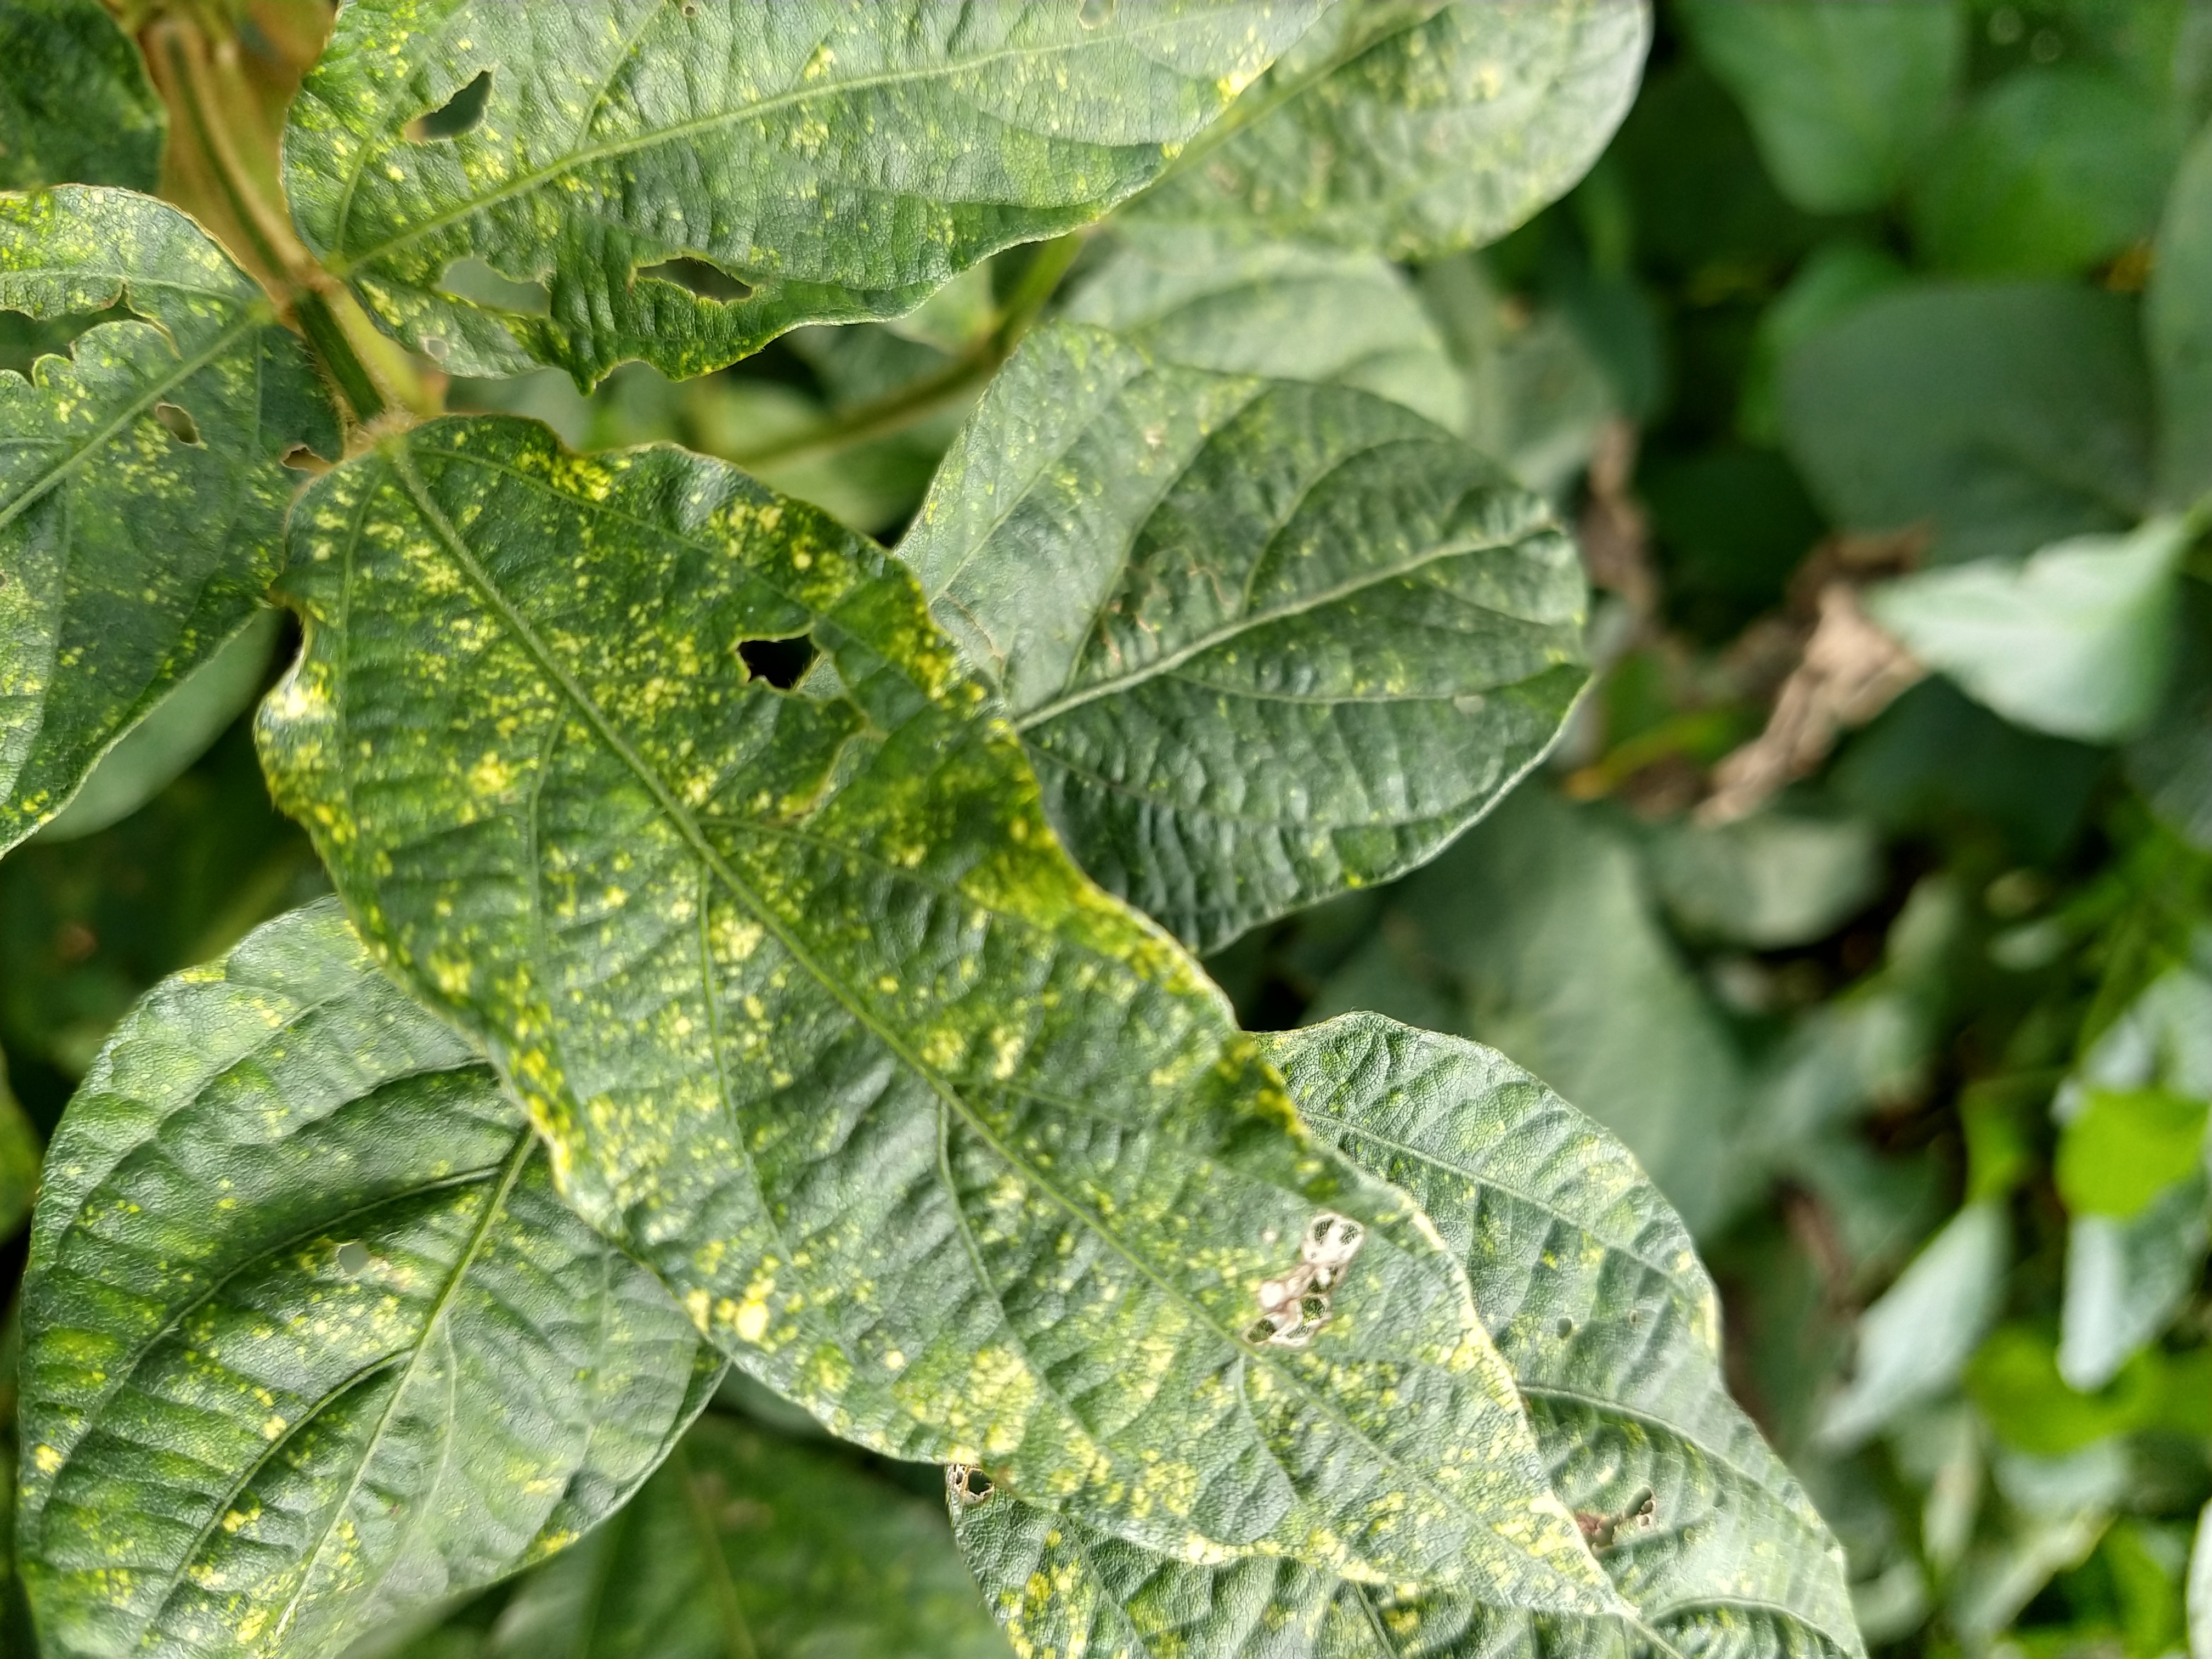
Label: Disease